KXL-FM

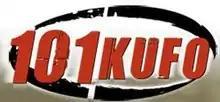
KUFO logo (1989–2011)

On December 29, 1989, at 5 p.m., after a few days of stunting, KKCY changed to an active rock format, and on January 23, 1990, the call letters were changed to KUFO, and on August 1, 2001, to KUFO-FM.